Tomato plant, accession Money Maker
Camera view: vertical (180 deg); turntable rotation: 330 degrees
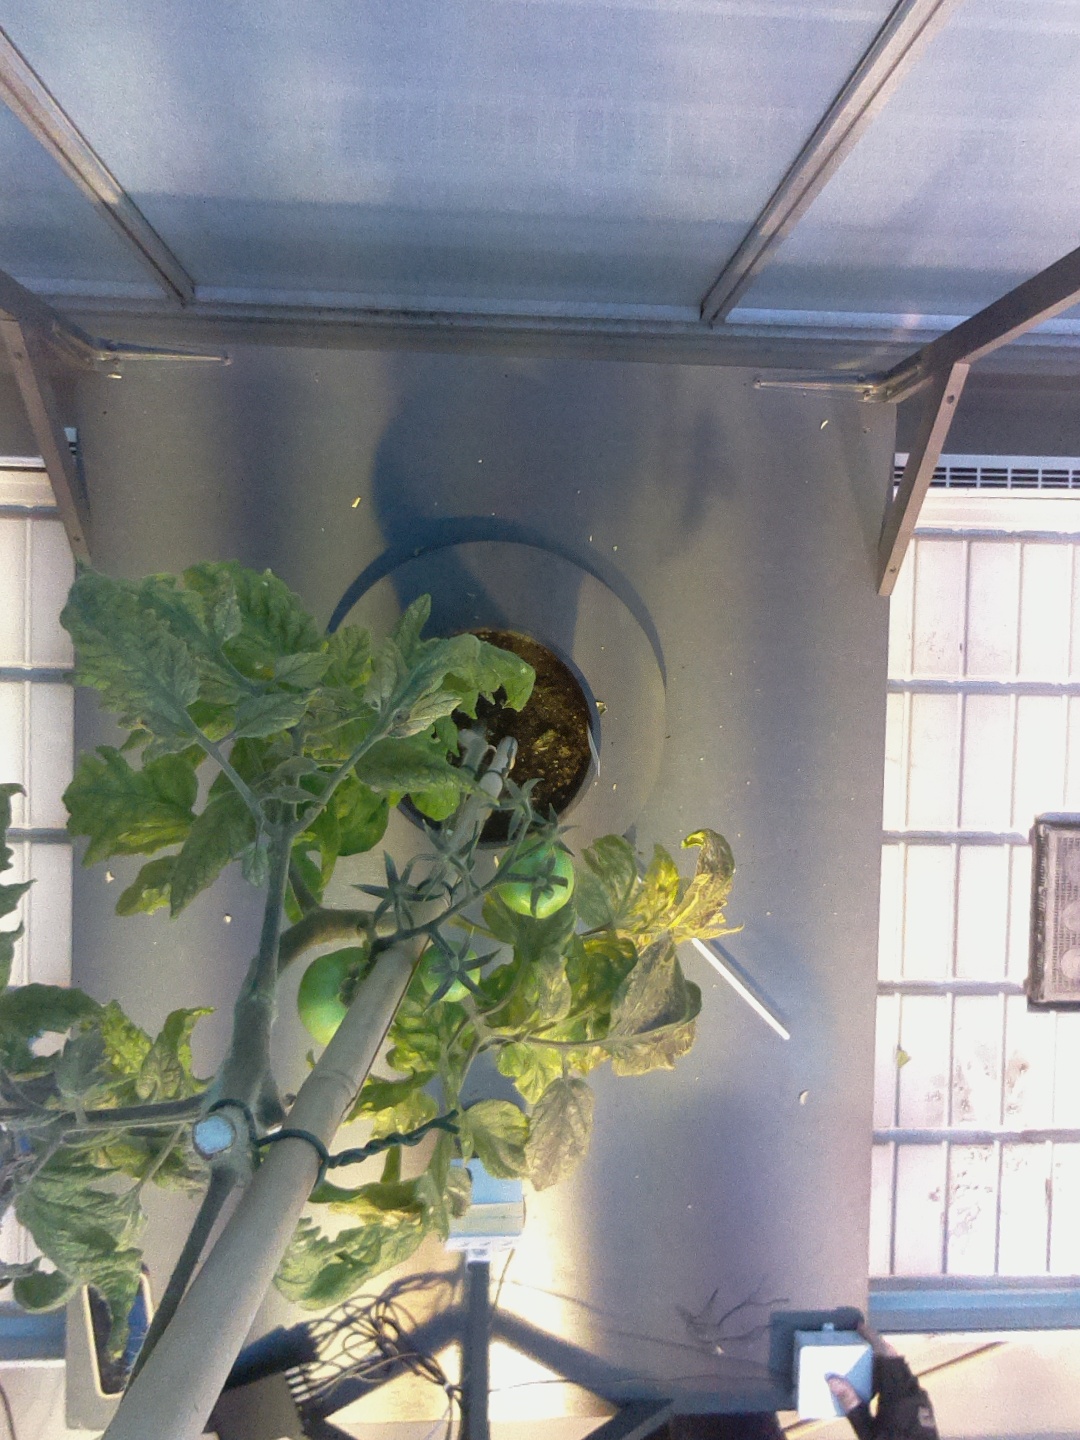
BBCH growth stage 76: 60%-70% of final fruit size